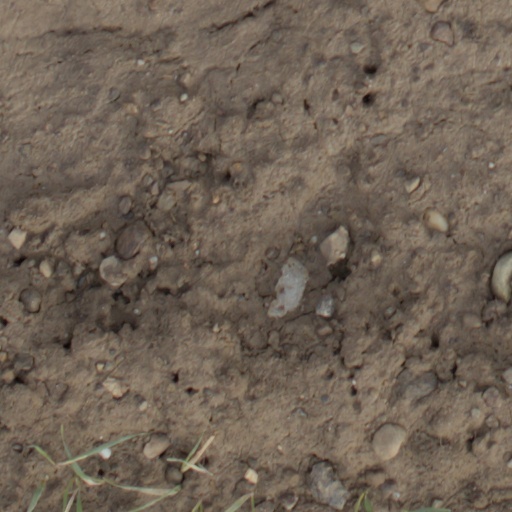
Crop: wheat